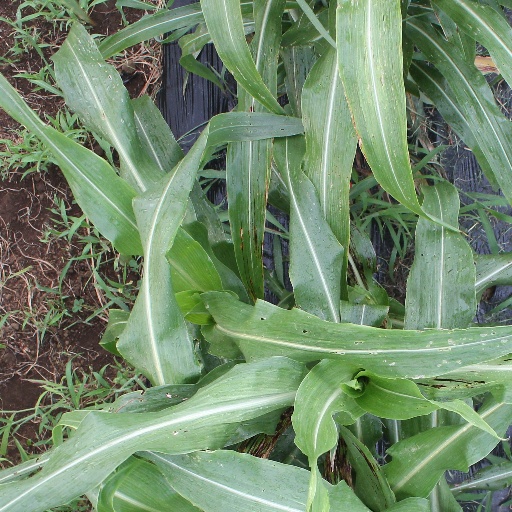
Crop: sorghum